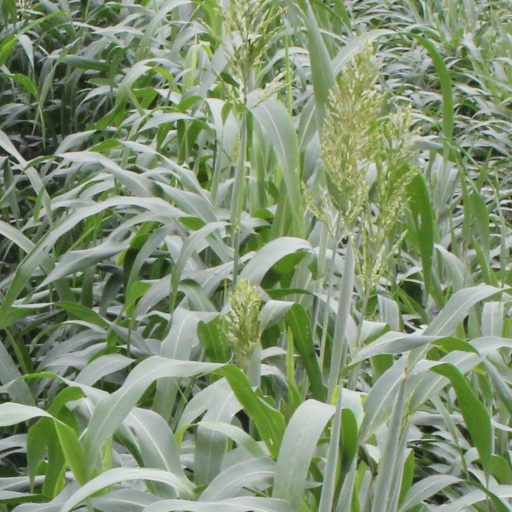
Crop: sorghum